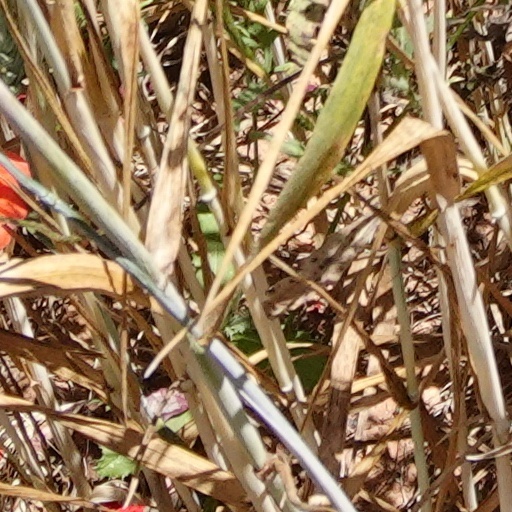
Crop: wheat